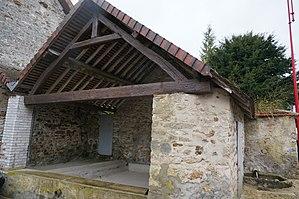
Photos prise à Aougny.
Aougny est une commune française, située dans le département de la Marne en région Grand Est.